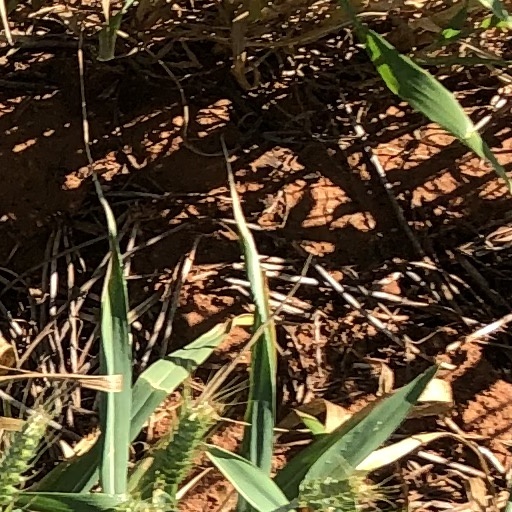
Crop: wheat